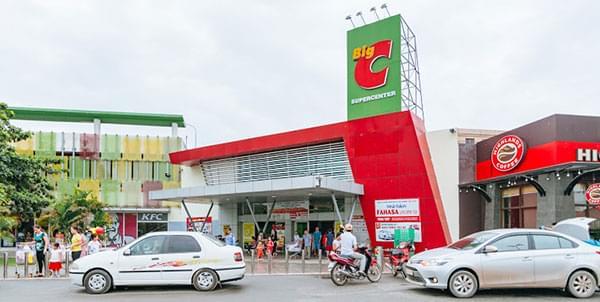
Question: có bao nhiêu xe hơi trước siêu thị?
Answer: có hai chiếc xe hơi ở trước siêu thị